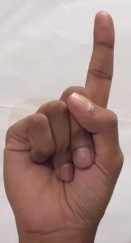
ASL sign: 1